Shaun Kauleinamoku

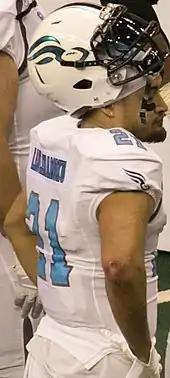
Kauleinamoku with the Philadelphia Soul in 2017

Shaun Kauleinamoku (born May 24, 1987) is an American former professional football wide receiver who played in the Arena Football League (AFL). He played collegiately at Western Oregon University. Kauleinamoku was a member of the Spokane Shock, San Antonio Talons, Utah Blaze, Pittsburgh Power, Philadelphia Soul, and Shanghai Skywalkers.